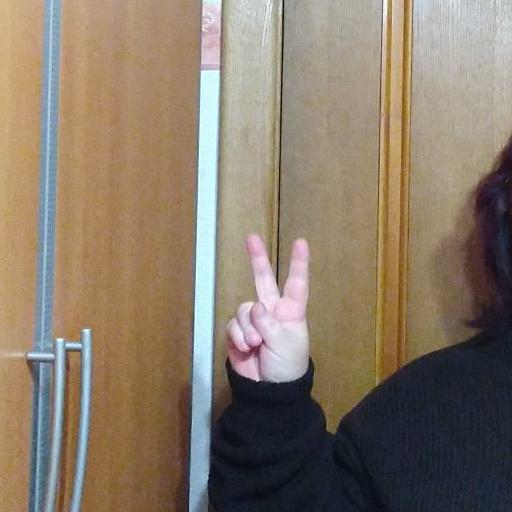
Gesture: peace